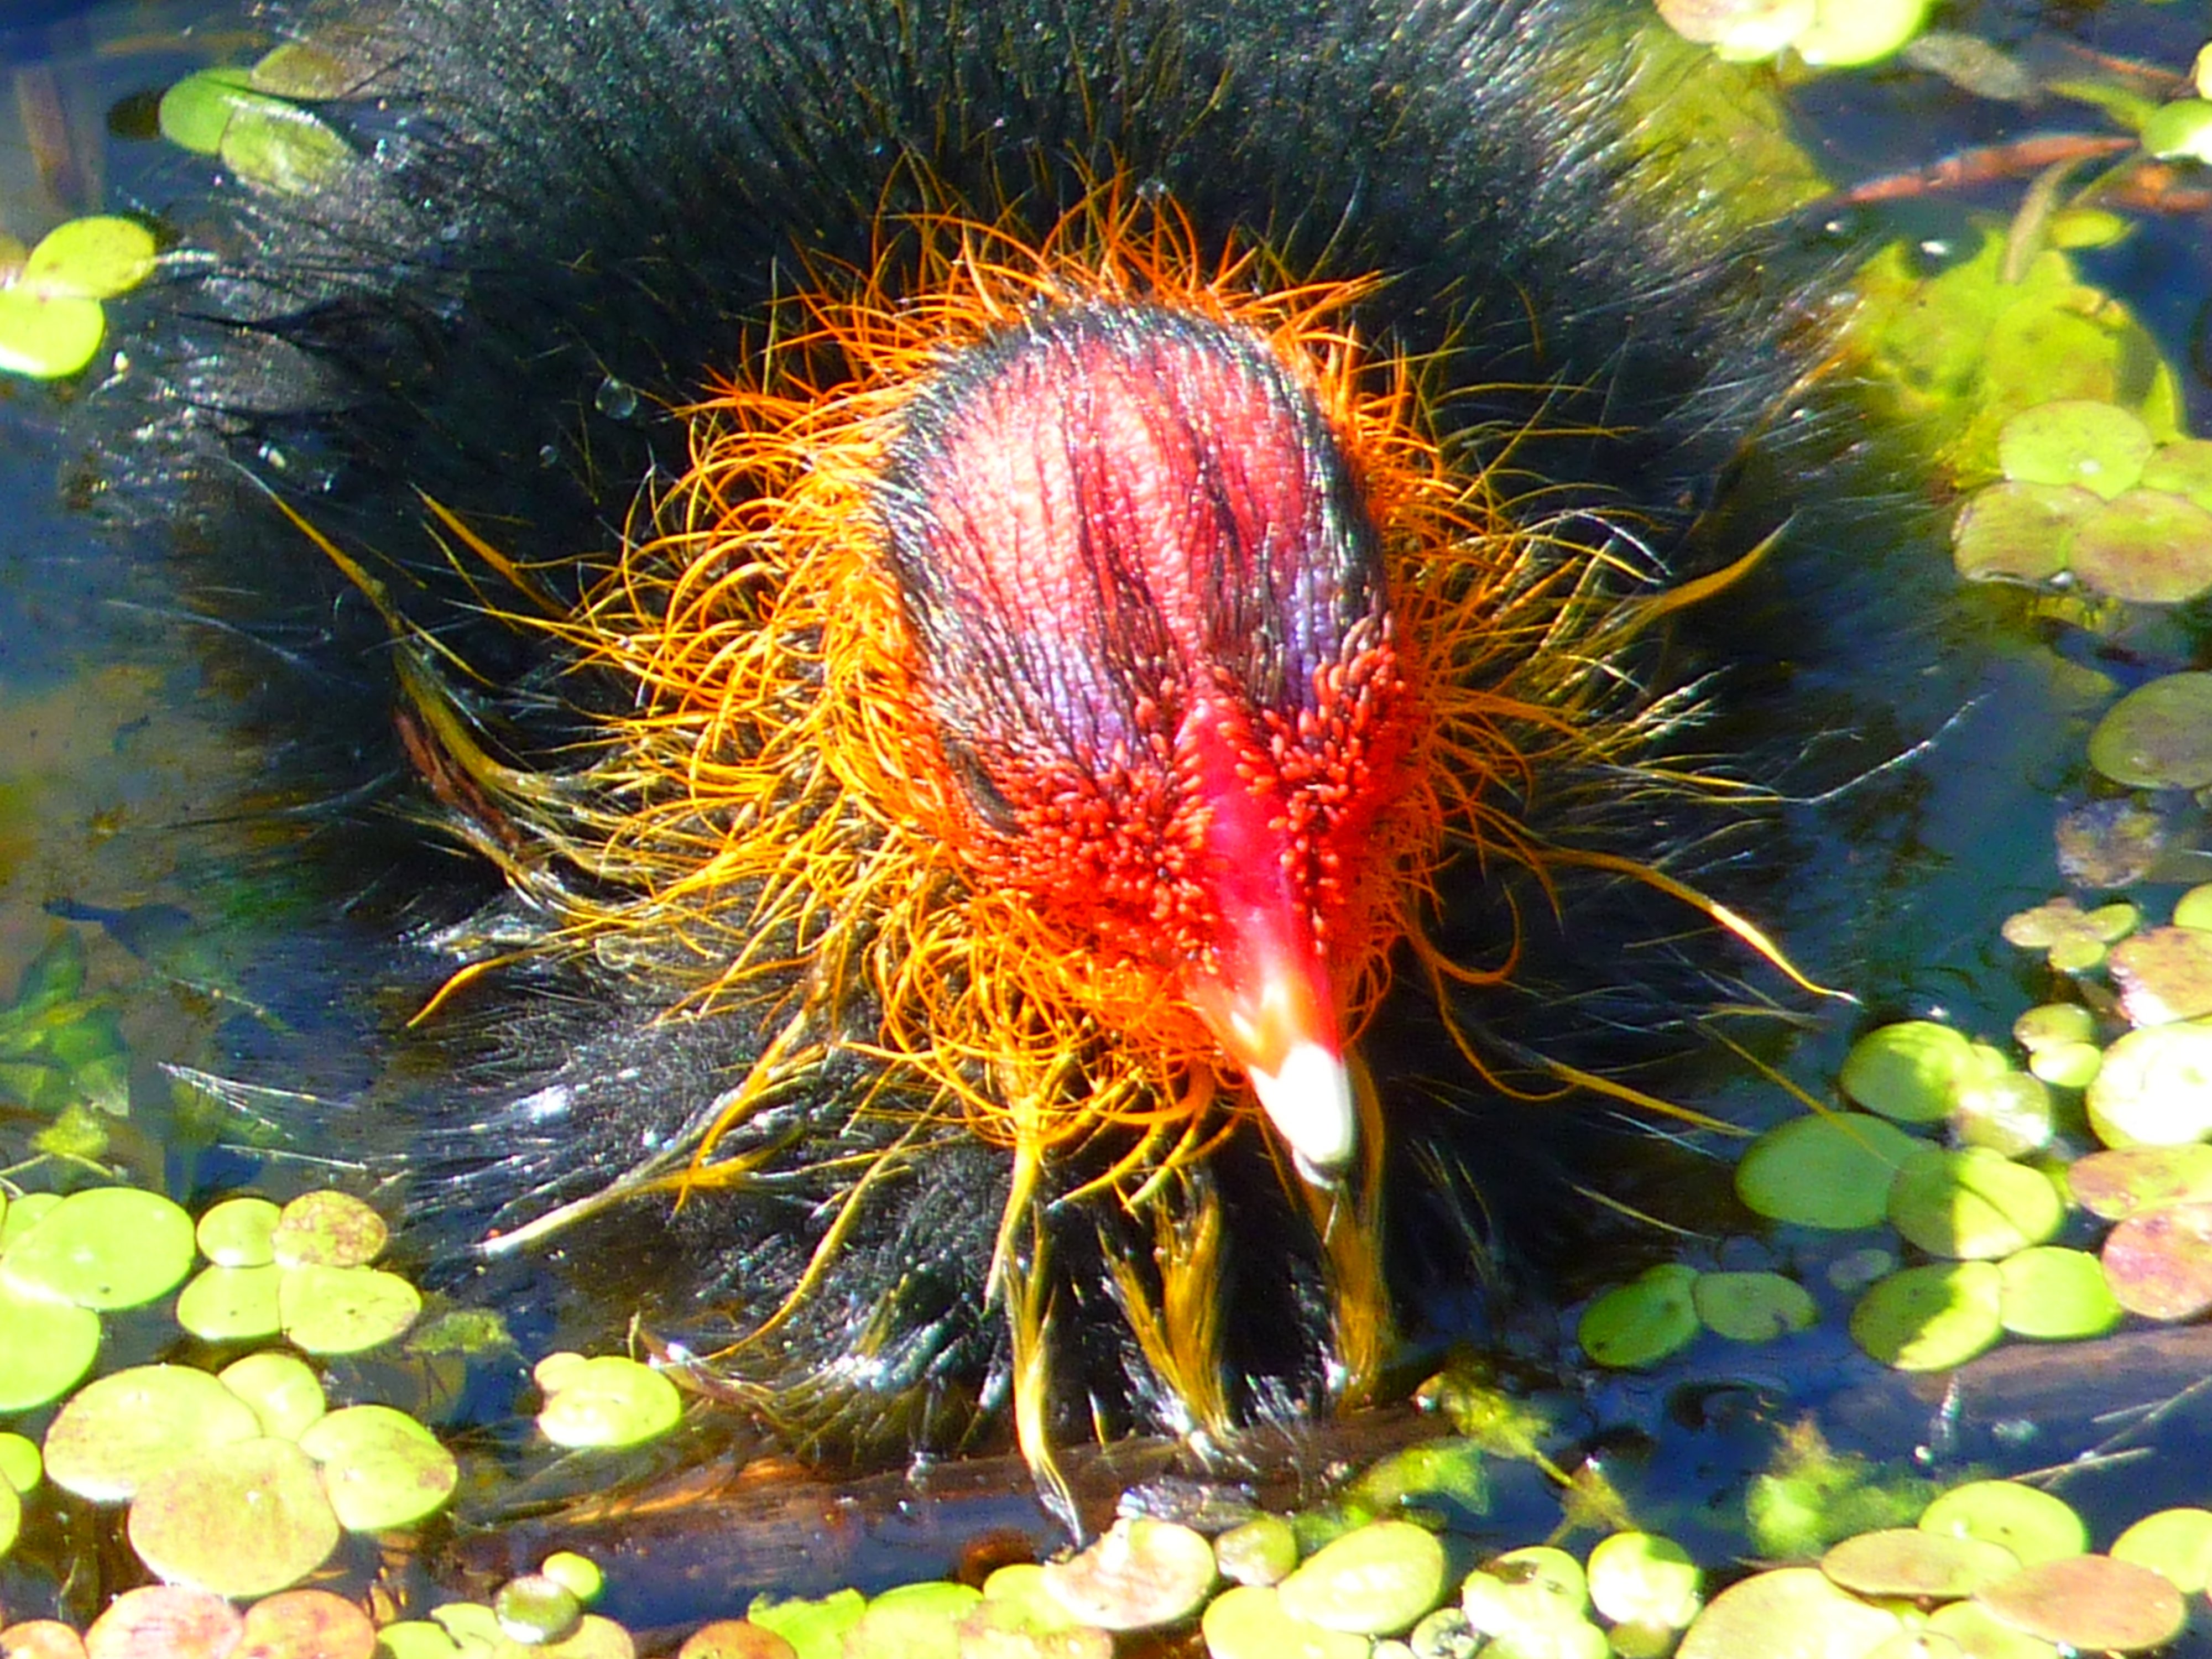
flower, animal, underwater, fluffy, biology, yellow, fish, flora, fauna, invertebrate, fluff, chicks, coot, macro photography, sea anemone, marine biology, pomacentridae